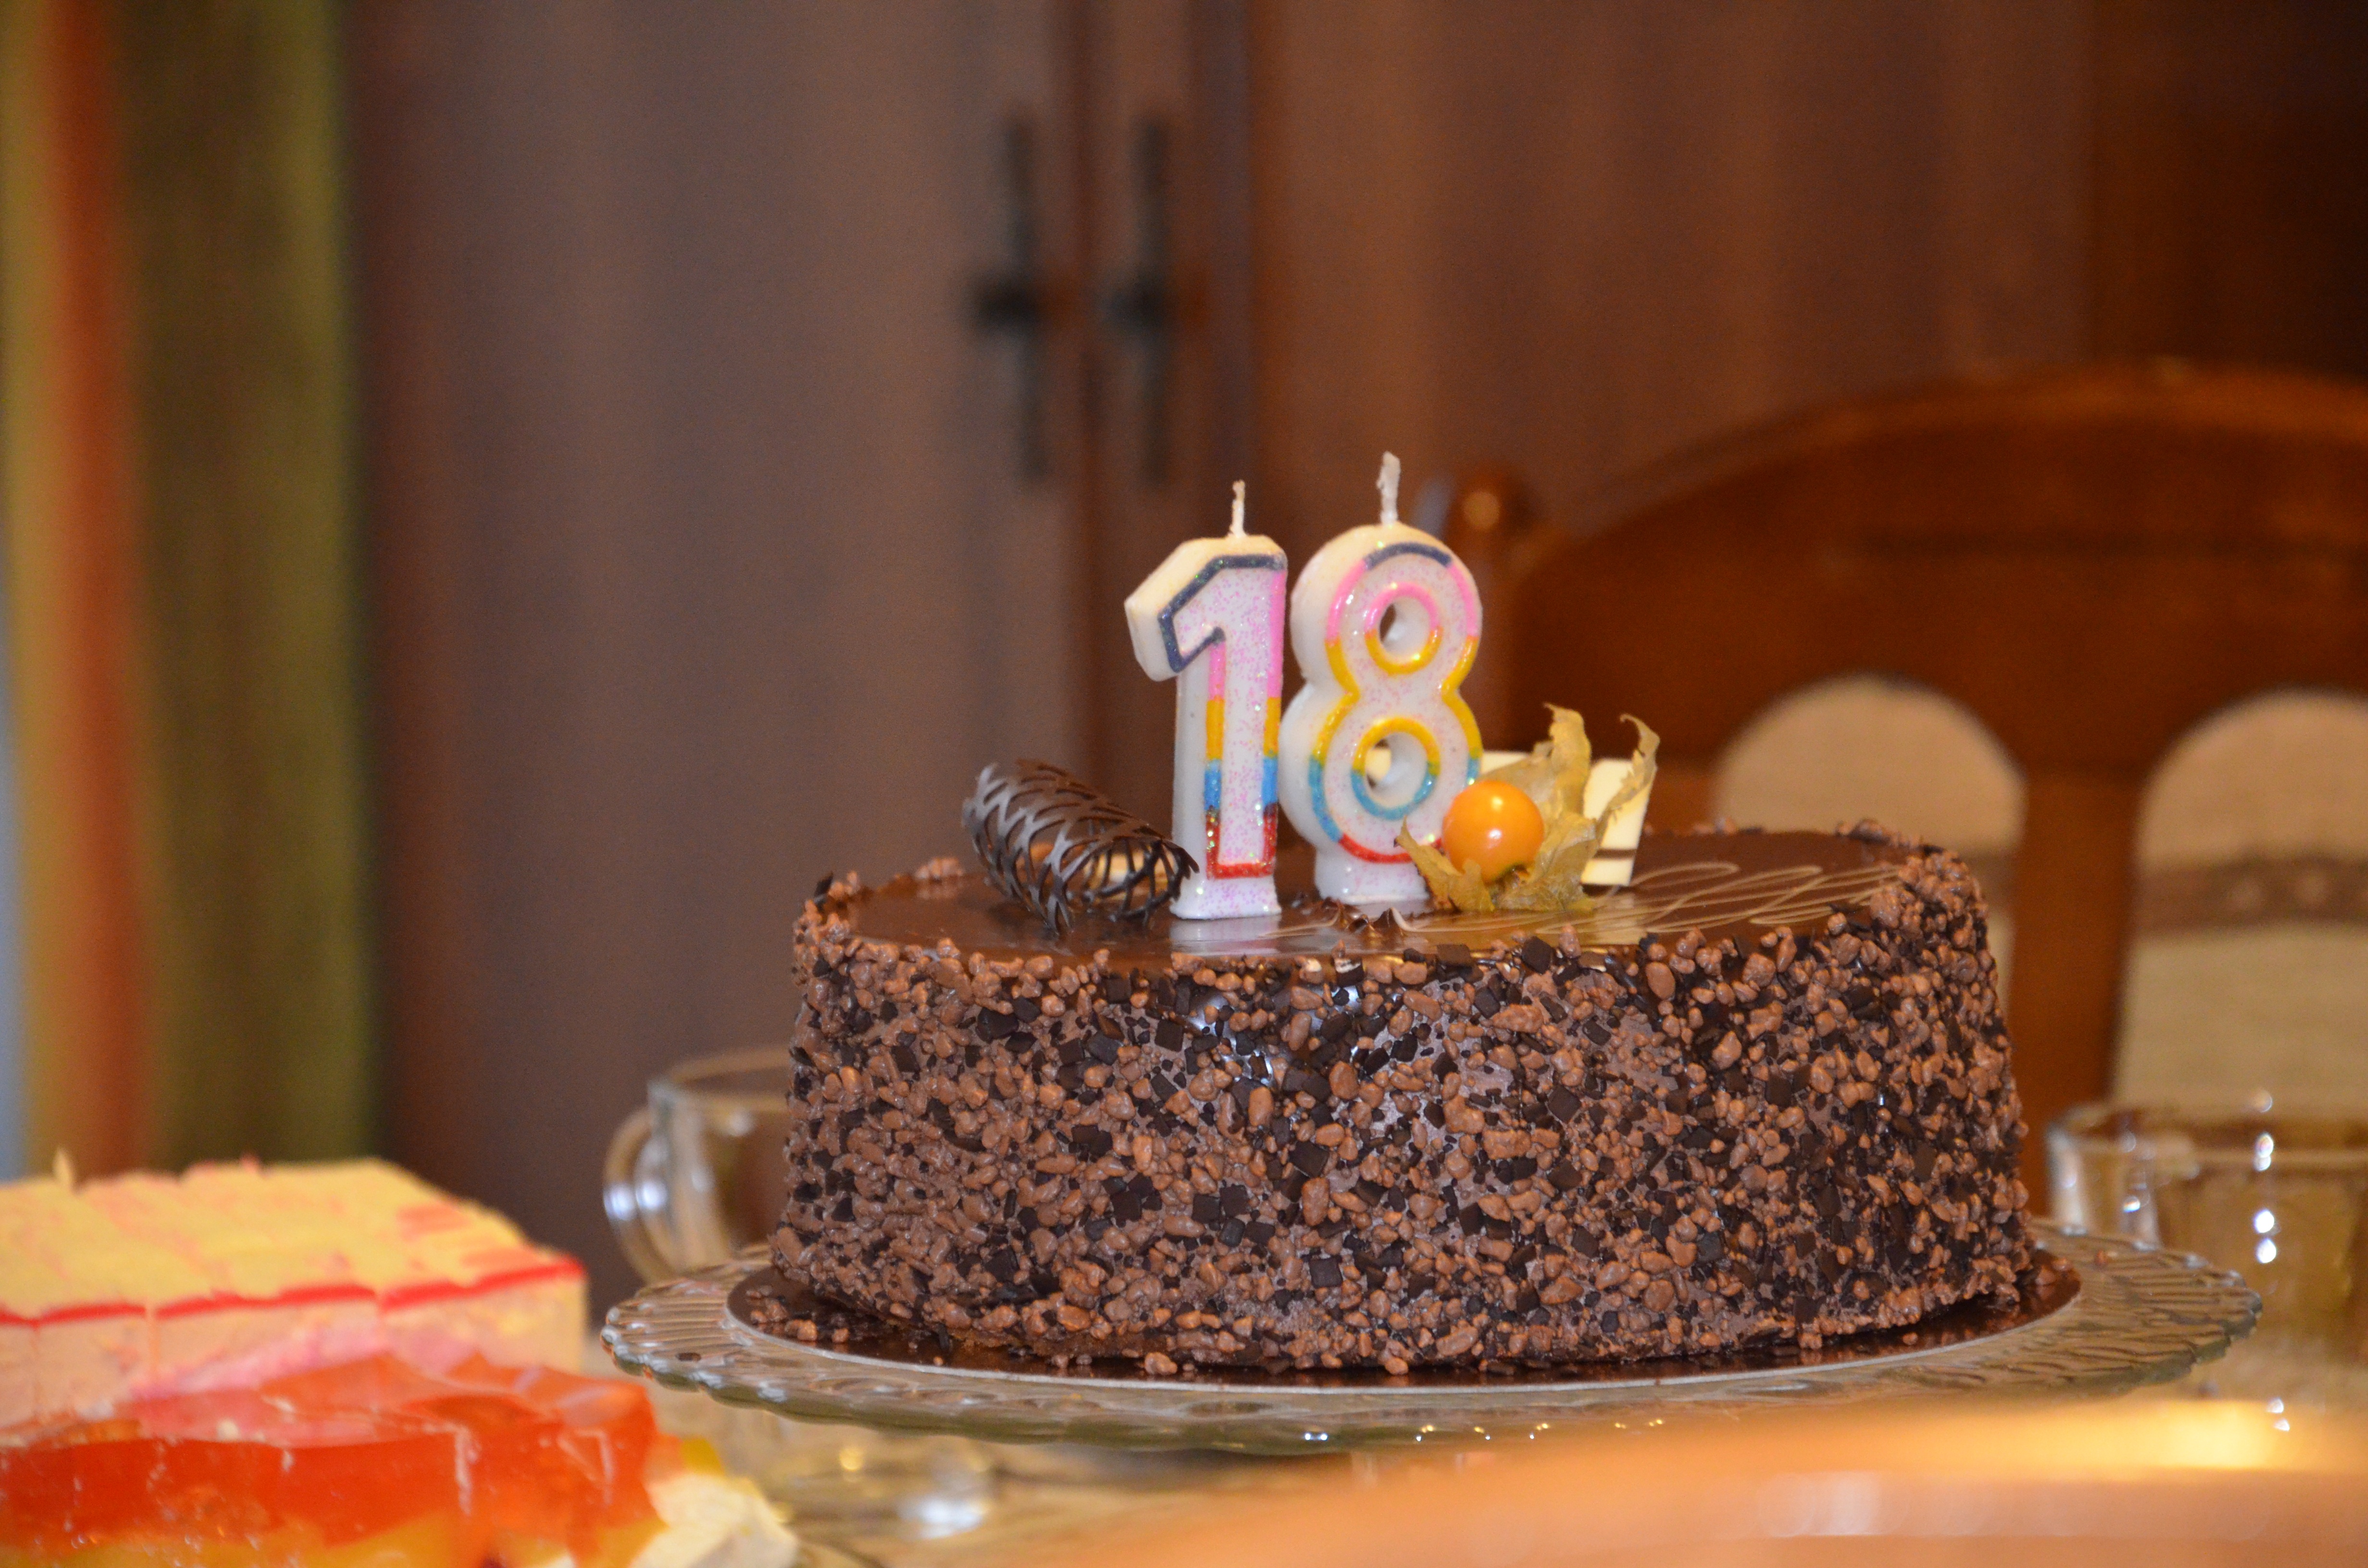
food, dessert, cuisine, cake, birthday cake, chocolate cake, icing, birthday, sweetness, baked goods, torte, buttercream, cake decorating